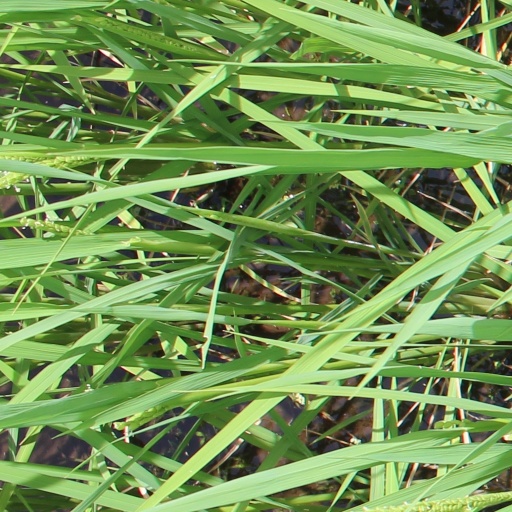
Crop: rice